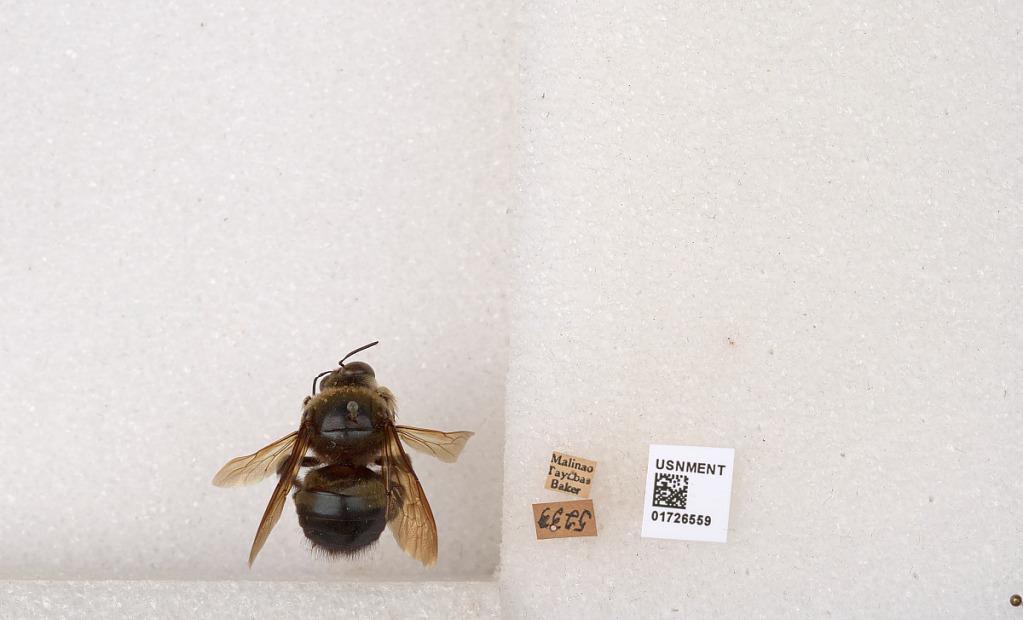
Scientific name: Xylocopa (Zonohirsuta) fuliginata Pérez
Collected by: Baker
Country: Philippines
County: Malinao
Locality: Malinao, Tayabas